History of electromagnetic theory

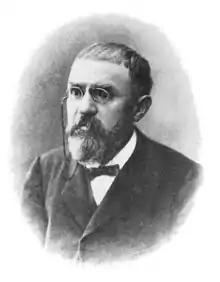
Henri Poincaré

Continuing the work of Lorentz, Henri Poincaré between 1895 and 1905 formulated on many occasions the principle of relativity and tried to harmonize it with electrodynamics. He declared simultaneity only a convenient convention which depends on the speed of light, whereby the constancy of the speed of light would be a useful postulate for making the laws of nature as simple as possible. In 1900 he interpreted Lorentz's local time as the result of clock synchronization by light signals, and introduced the electromagnetic momentum by comparing electromagnetic energy to what he called a "fictitious fluid" of mass formula_1. And finally in June and July 1905 he declared the relativity principle a general law of nature, including gravitation. He corrected some mistakes of Lorentz and proved the Lorentz covariance of the electromagnetic equations. Poincaré also suggested that there exist non-electrical forces to stabilize the electron configuration and asserted that gravitation is a non-electrical force as well, contrary to the electromagnetic world view. However, historians pointed out that he still used the notion of an ether and distinguished between "apparent" and "real" time and therefore didn't invent special relativity in its modern understanding.